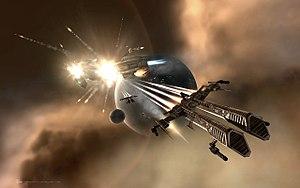
Le jeu de rôle peut désigner les jeux, basés sur l'interprétation de rôles, selon des règles de jeu.
Eve Online est un jeu en ligne massivement multijoueur se déroulant dans l'espace, développé par la société islandaise CCP et sorti en 2003.
Le Museum of Modern Art, connu sous l'acronyme MoMA, est un musée d'art moderne et contemporain inauguré en 1929 et aujourd'hui situé dans le quartier de Midtown à Manhattan, New York sur la 53ᵉ rue, entre les cinquième et sixième avenues.
Un jeu de rôle est une technique ou activité, par laquelle une personne interprète le rôle d'un personnage dans un environnement fictif. Le participant agit à travers ce rôle par des actions physiques ou imaginaires, par des actions narratives et par des prises de décision sur le développement du personnage et de son histoire.